Kim Jin-hi

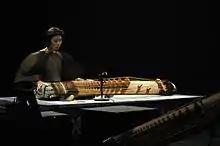
Jin Hi Kim with komungo

Jin Hi Kim's primary instrument is the "geomungo", though she also plays Korean percussion instruments such as "janggo" and "dancer's barrel drum set". With the Toronto instrument builder Joseph Yanuziello in 1998 Kim co-designed and now plays the electric "komungo", for which she has created numerous interactive pieces with a MIDI computer system using MAX/MSP programmed by Alex Noyes. In collaboration with Alex Noyes Kim is developing "komungobot", an algorithmic robotic instrument.